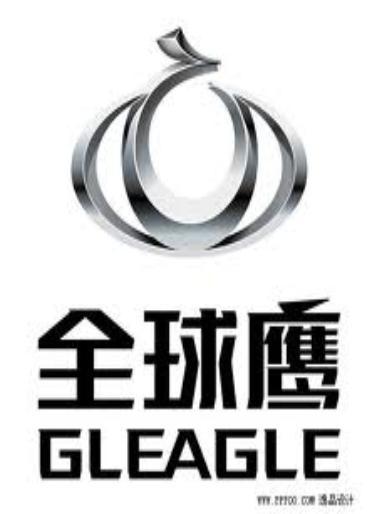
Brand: gleagle
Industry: Transportation